Midtown, Houston

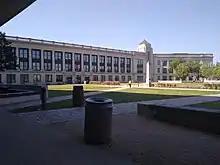
San Jacinto Memorial Building, the former San Jacinto High School, in Houston Community College Central Campus

Spec's Wine, Spirits & Finer Foods has its headquarters in Store #00 Downtown Location in Midtown. At one time the FlightAware headquarters were in Midtown.